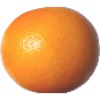
Label: pink_grapefruit